Question: Please indicate a possible affordance area of the jump_skis that can be used for attaching to boots
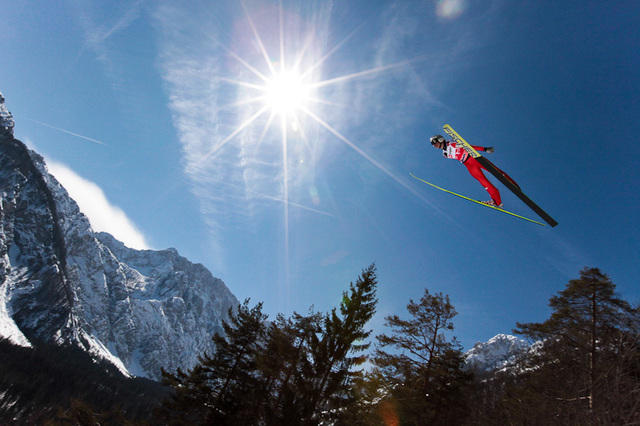
Answer: [437.18, 120.583, 565.445, 229.256]